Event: Ecuador Earthquake
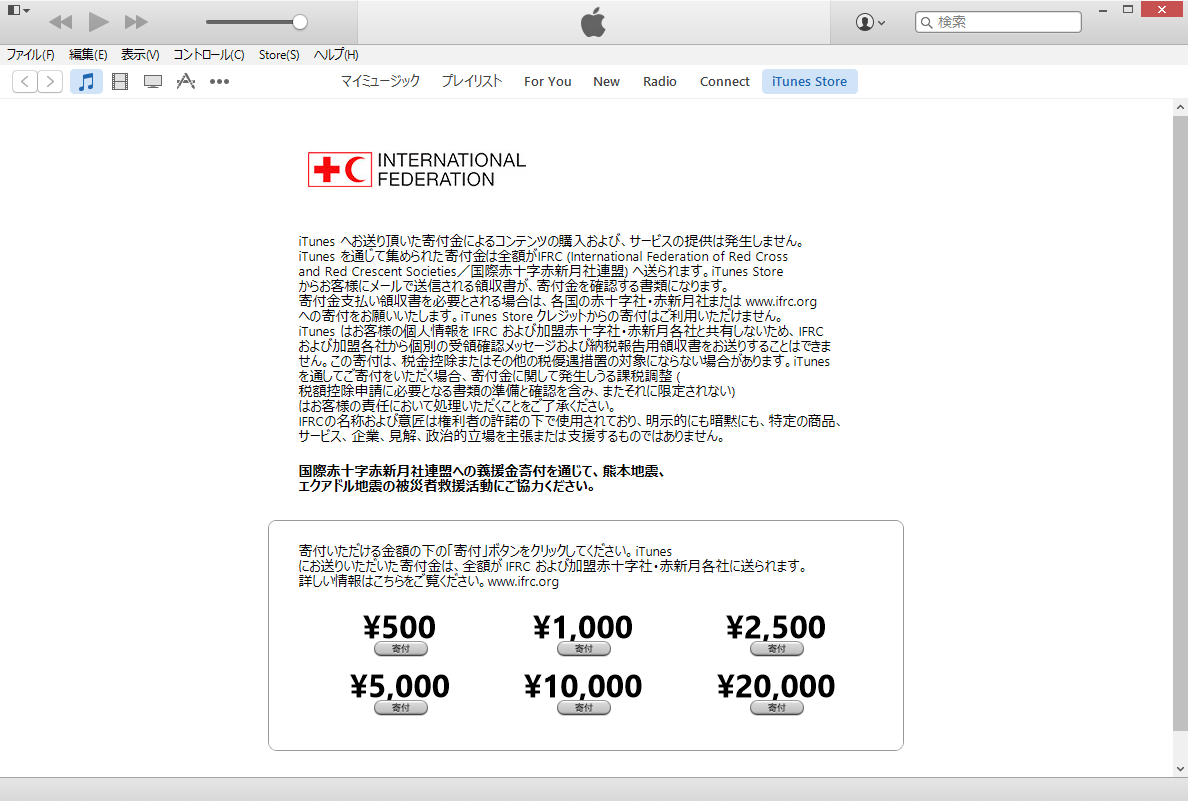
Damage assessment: no_damage